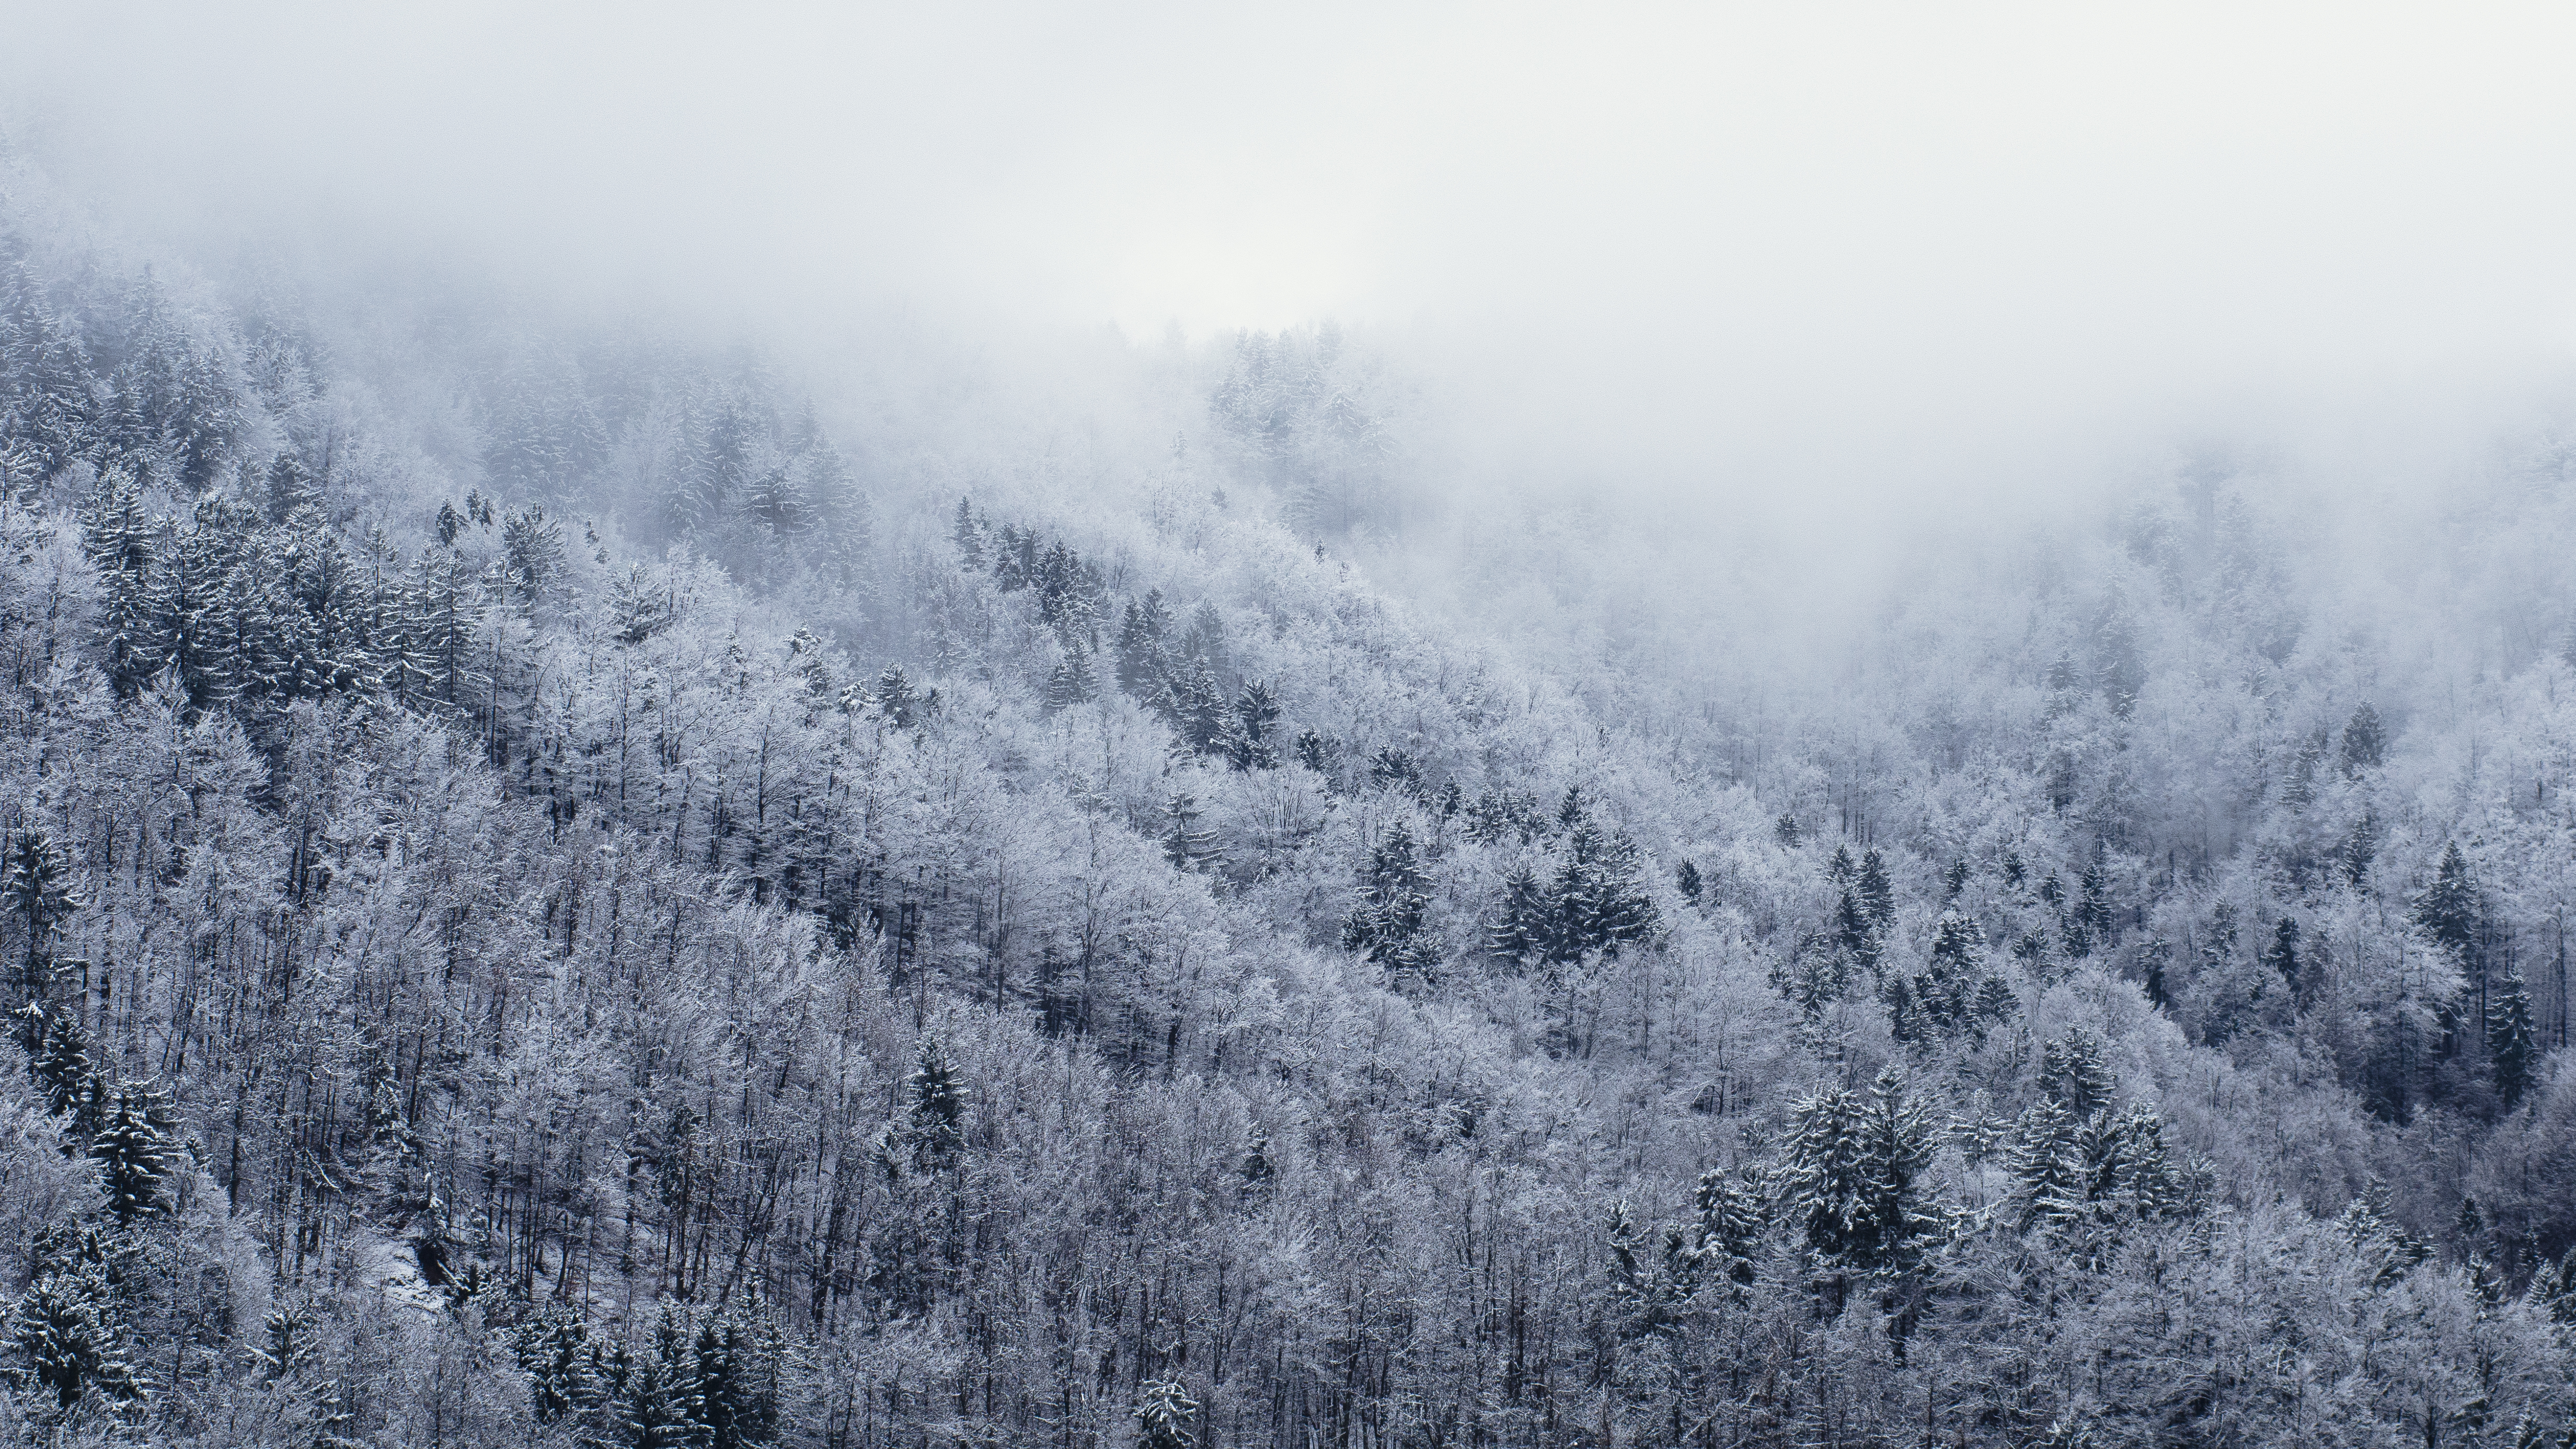
tree, nature, forest, branch, mountain, snow, cold, winter, plant, fog, mist, white, morning, frost, mountain range, weather, season, trees, freezing, atmospheric phenomenon, woody plant, mountainous landforms